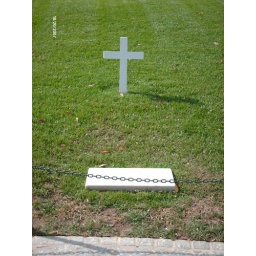
Robert F. Kennedy Grave site. The only wooden cross in the Cemetery.